From Spirits and Ghosts (Score for a Dark Christmas)

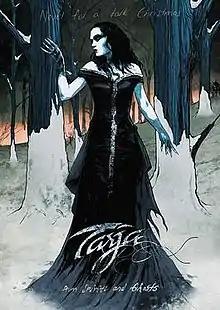
Graphic novel cover art

From Spirits and Ghosts (Score for a Dark Christmas) is the second classical and Christmas album, and the seventh studio album released by the Finnish soprano Tarja Turunen. The music was arranged and orchestrated by Tarja's frequent collaborator Jim Dooley.